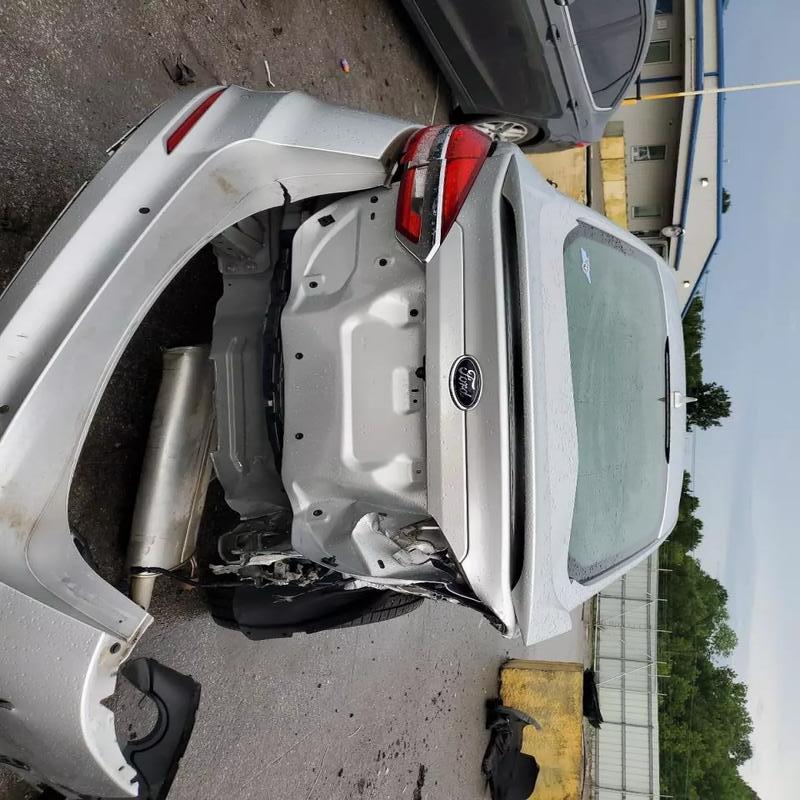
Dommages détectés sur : malle, feu arrière droit, pare-choc arrière, plaque d'immatriculation arrière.
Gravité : majeur